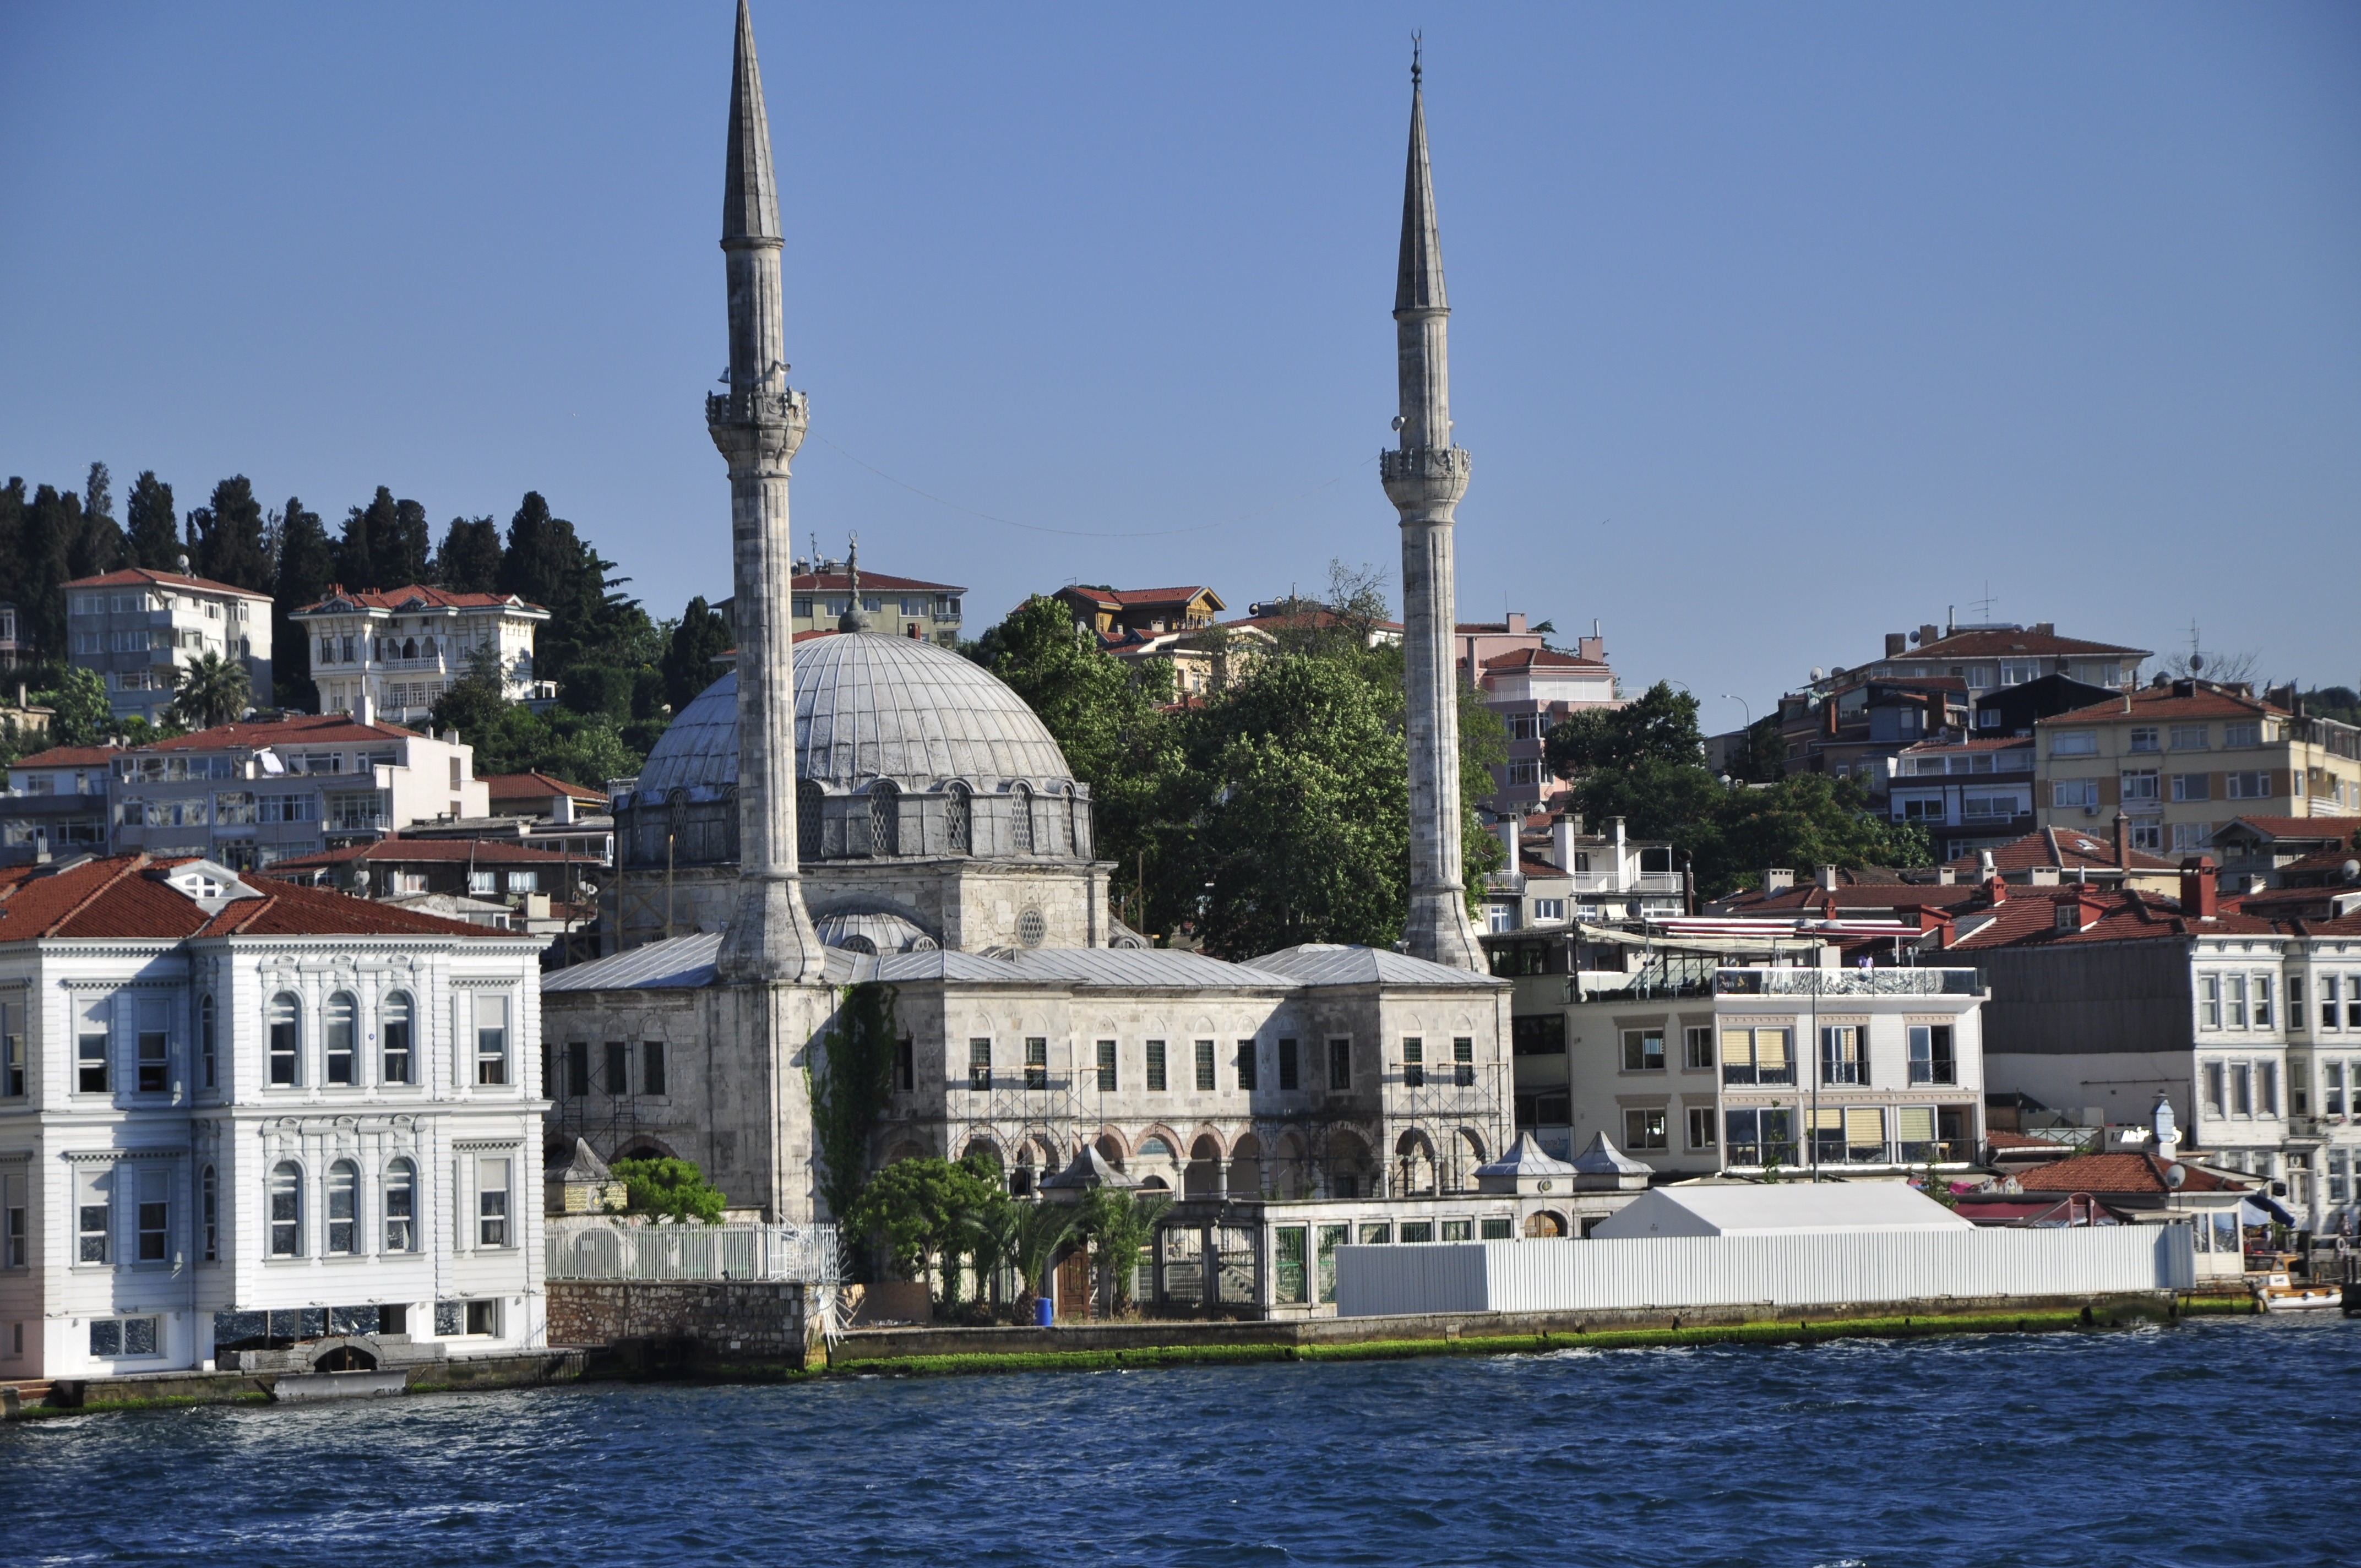
town, cityscape, vehicle, landmark, tourism, waterway, place of worship, istanbul, cami, sea coast, tours